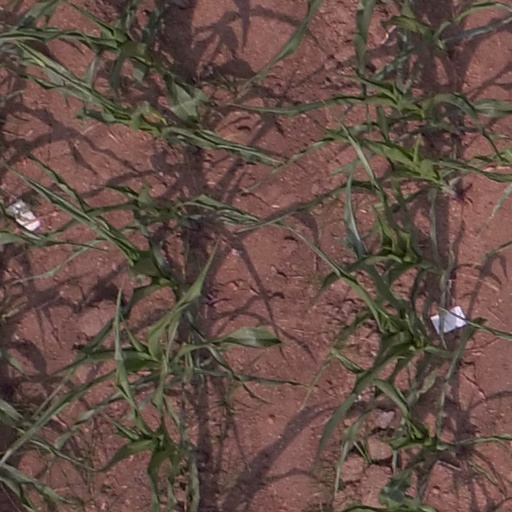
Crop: maize; corn